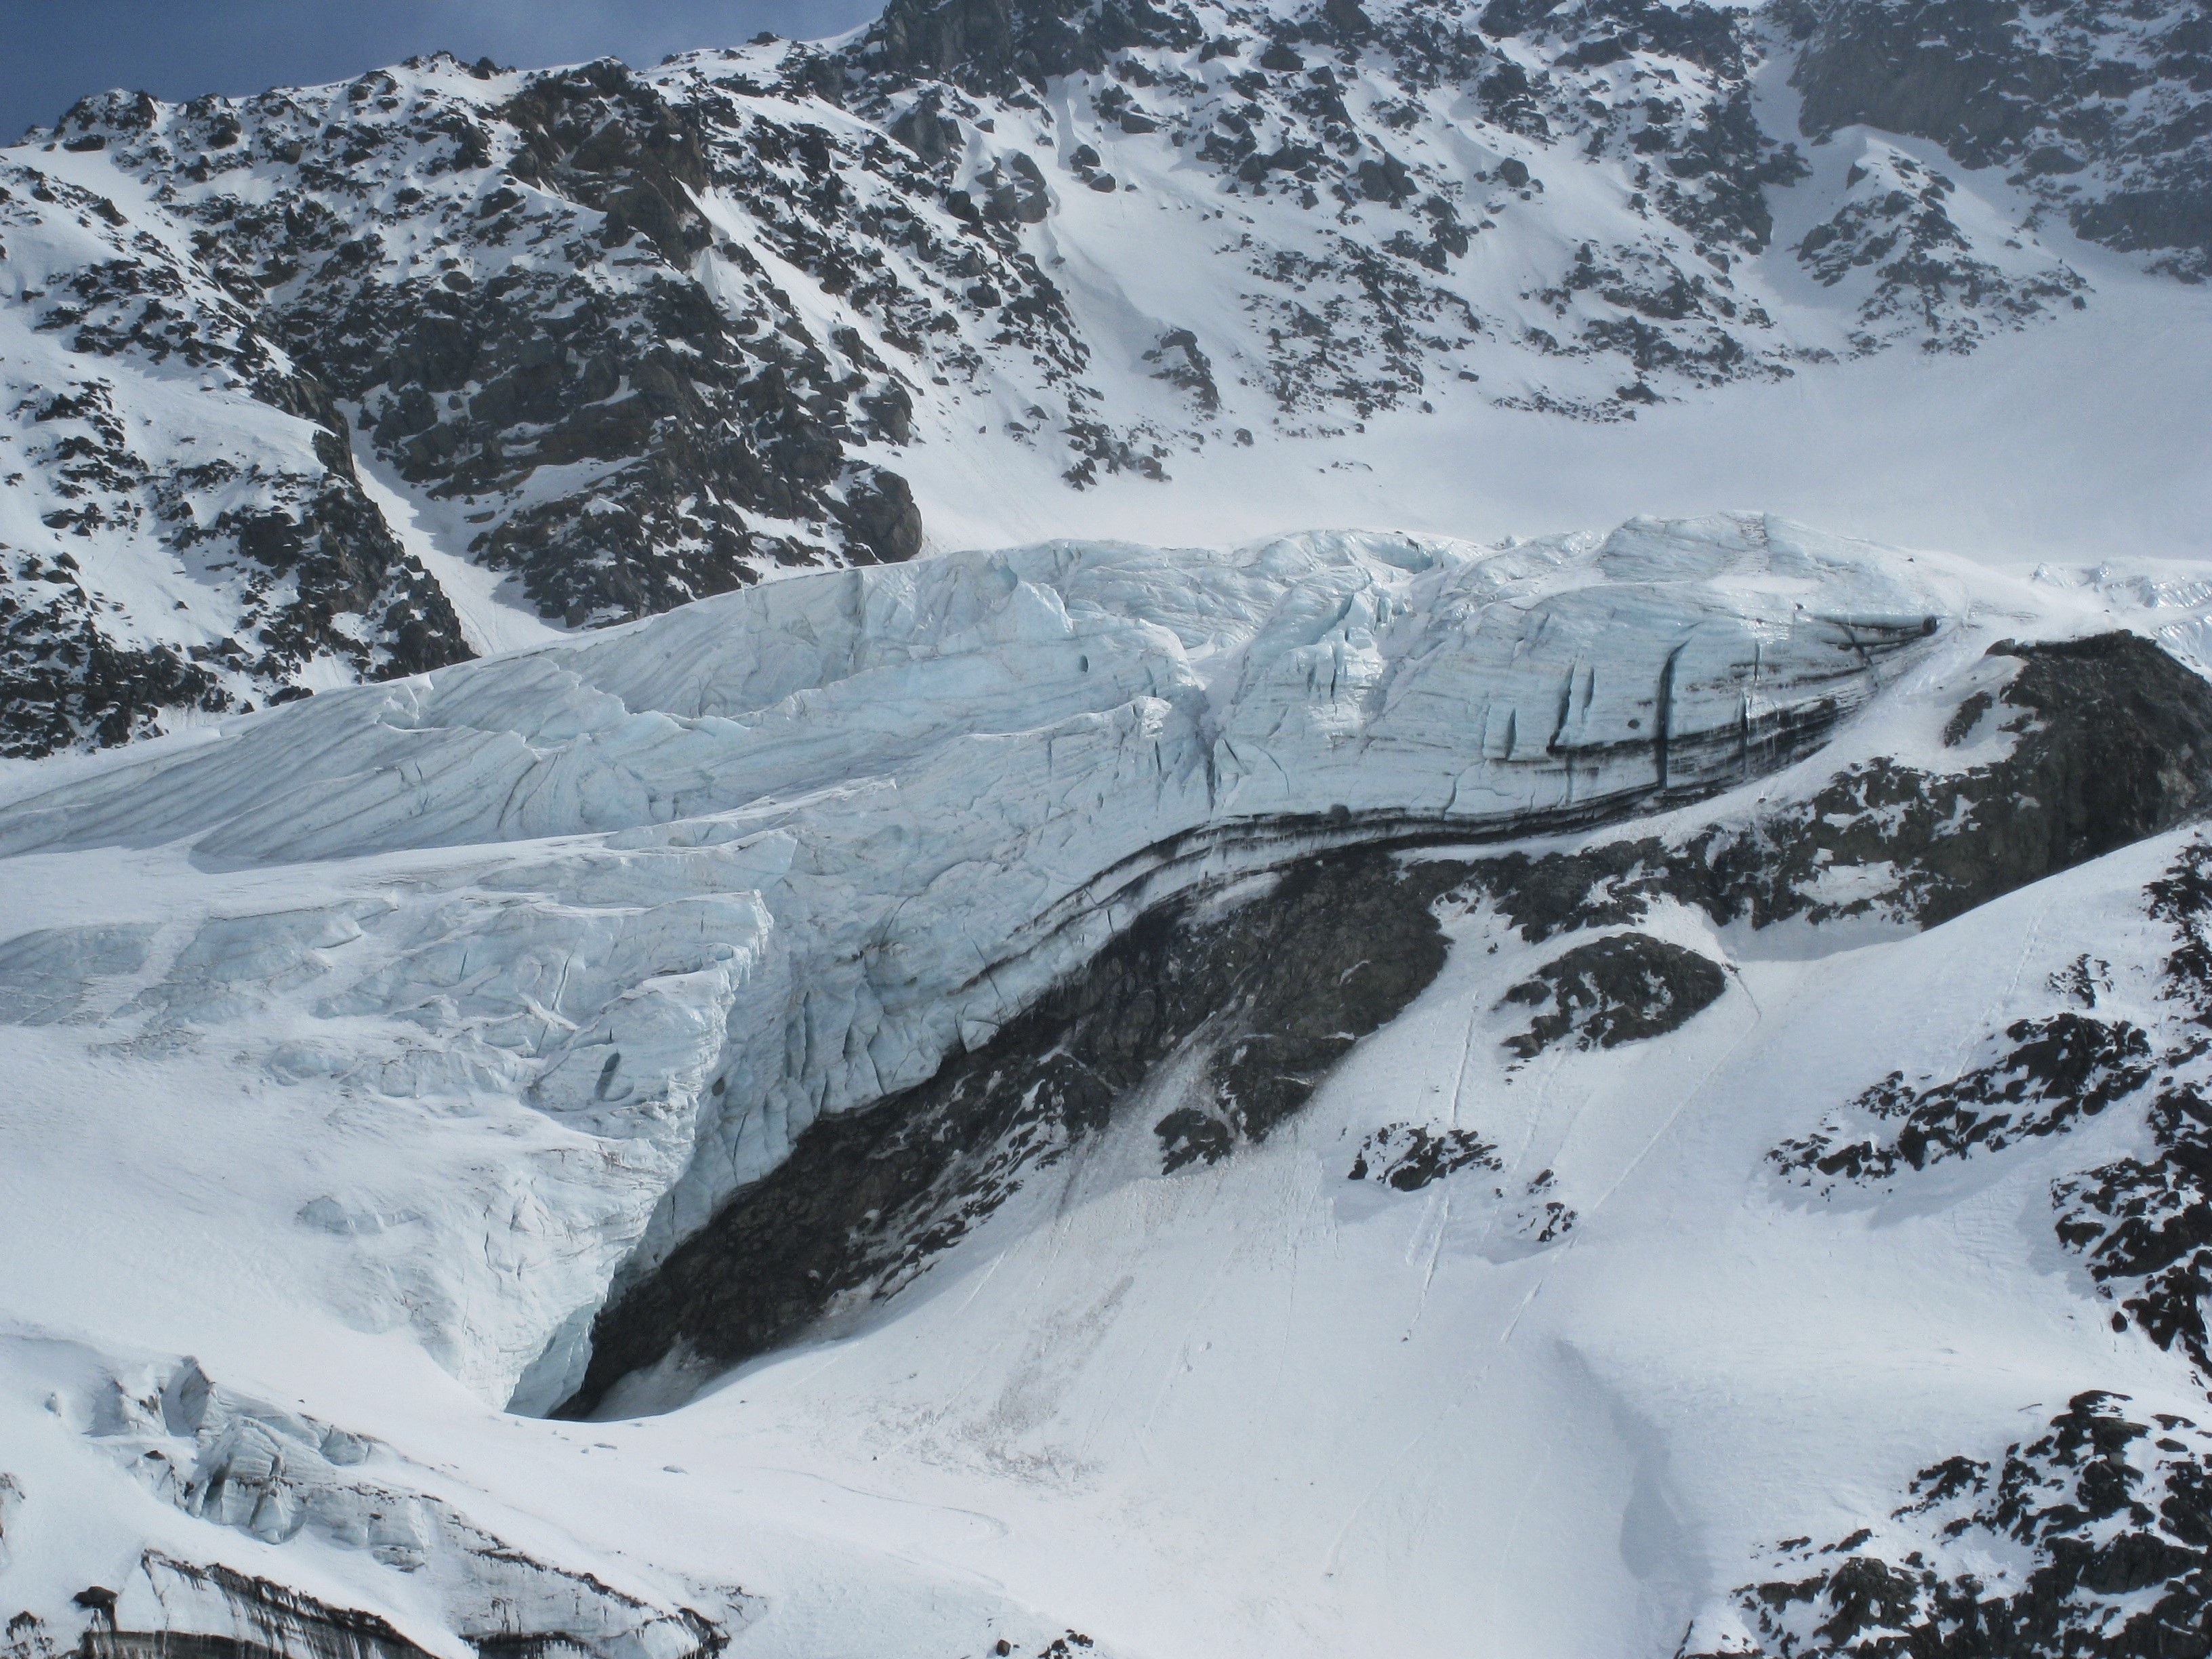
landscape, nature, mountain, snow, cold, winter, white, mountain range, glacier, snowy, ridge, summit, snow mountain, massif, resort, iced, alps, icy, cirque, wintry, piste, high mountains, moraine, snow landscape, landform, south tyrol, ski area, ski touring, eternal ice, glacial ice, glacier tongue, tztal alps, ski mountaineering, high glacier, kaunertal glacier, n rderjoch, snow and ice, ski resort kaunertal glacier, wei seespitze, austria glacier, geographical feature, mountainous landforms, glacial landform, geological phenomenon